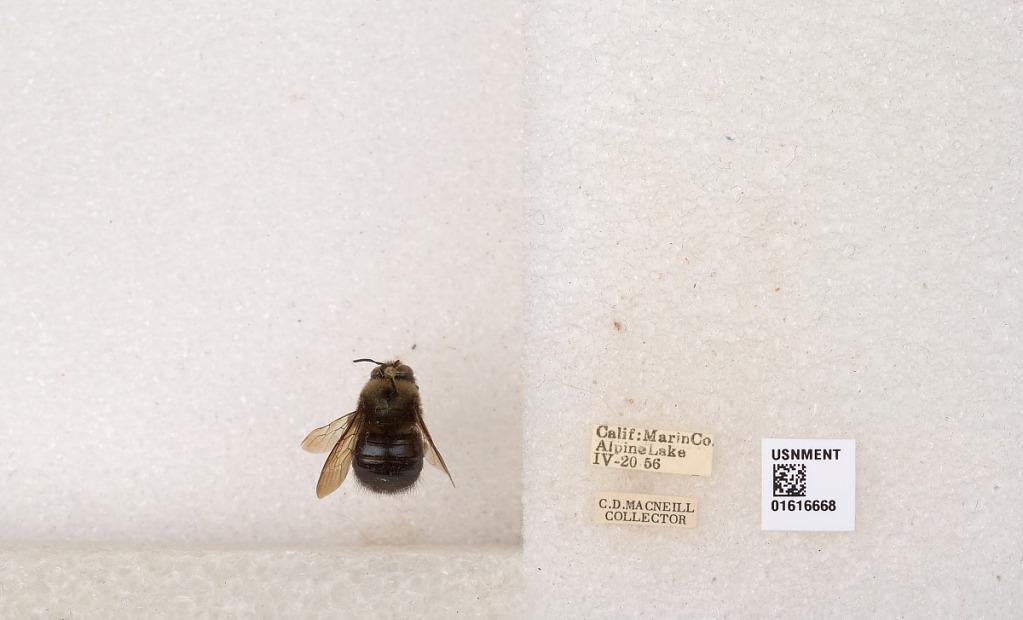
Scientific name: Xylocopa (Notoxylocopa) tabaniformis orpifex Smith
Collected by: C. MacNeill
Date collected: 1956-4-20
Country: United States
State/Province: California
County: Marin
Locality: Alpine Lake
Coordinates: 37.9488, -122.628